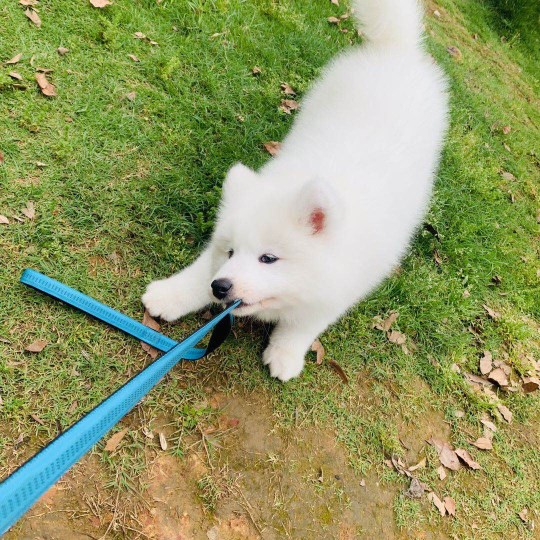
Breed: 2192-n000088-Samoyed